Darick Hall

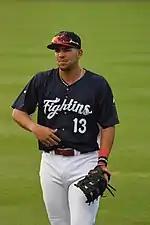
Hall with the Reading Fightin Phils in 2019

The Philadelphia Phillies selected Hall in the 14th round, with the 407th overall pick, of the 2016 Major League Baseball draft. He was assigned to the short-season Williamsport Crosscutters after signing with the team. In 2017, Hall started the season with the Single-A Lakewood BlueClaws and was named the South Atlantic League MVP after batting .272 with 28 doubles, 27 home runs, and 96 RBIs in 114 games. He was promoted to the High-A Clearwater Threshers late in the season. Hall started the 2018 season with Clearwater and slashed .277/.367/.538 over 48 games before being promoted to the Double-A Reading Fightin Phils. He returned to Reading for the 2019 season and was named an Eastern League All-Star after he batted .235 with 20 home runs and 67 RBIs. Hall did not play in a game in 2020 due to the cancellation of the Minor League Baseball season because of the COVID-19 pandemic. He spent the 2021 season with the Triple-A Lehigh Valley IronPigs and hit for a .230 average with 41 extra-base hits and 60 RBIs. He returned to Lehigh Valley at the beginning of the 2022 season.